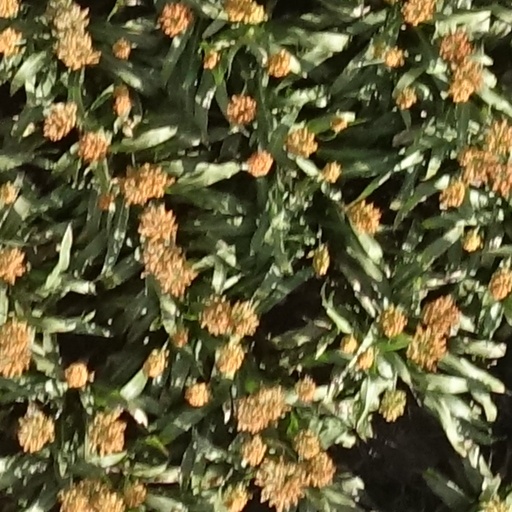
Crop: sorghum